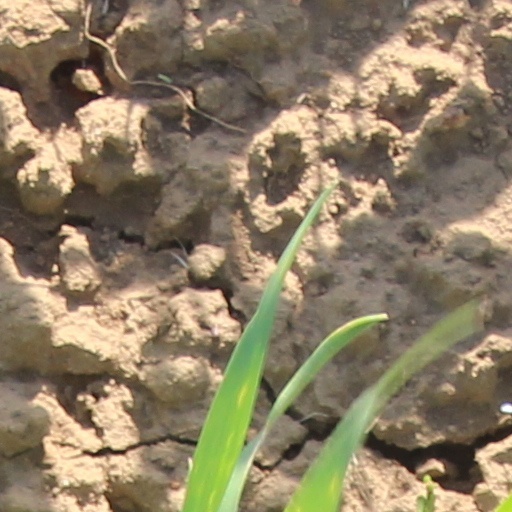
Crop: wheat